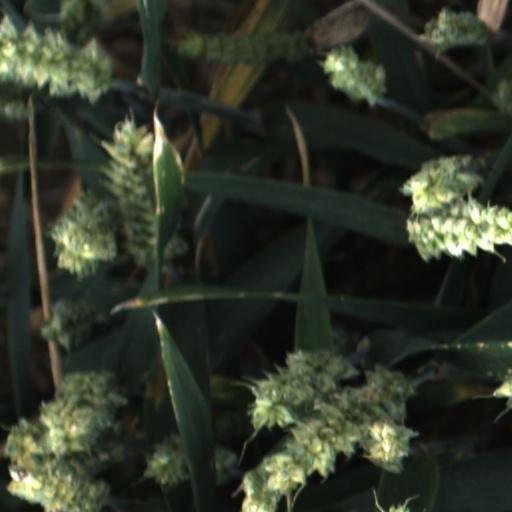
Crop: wheat